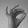
ASL letter: F